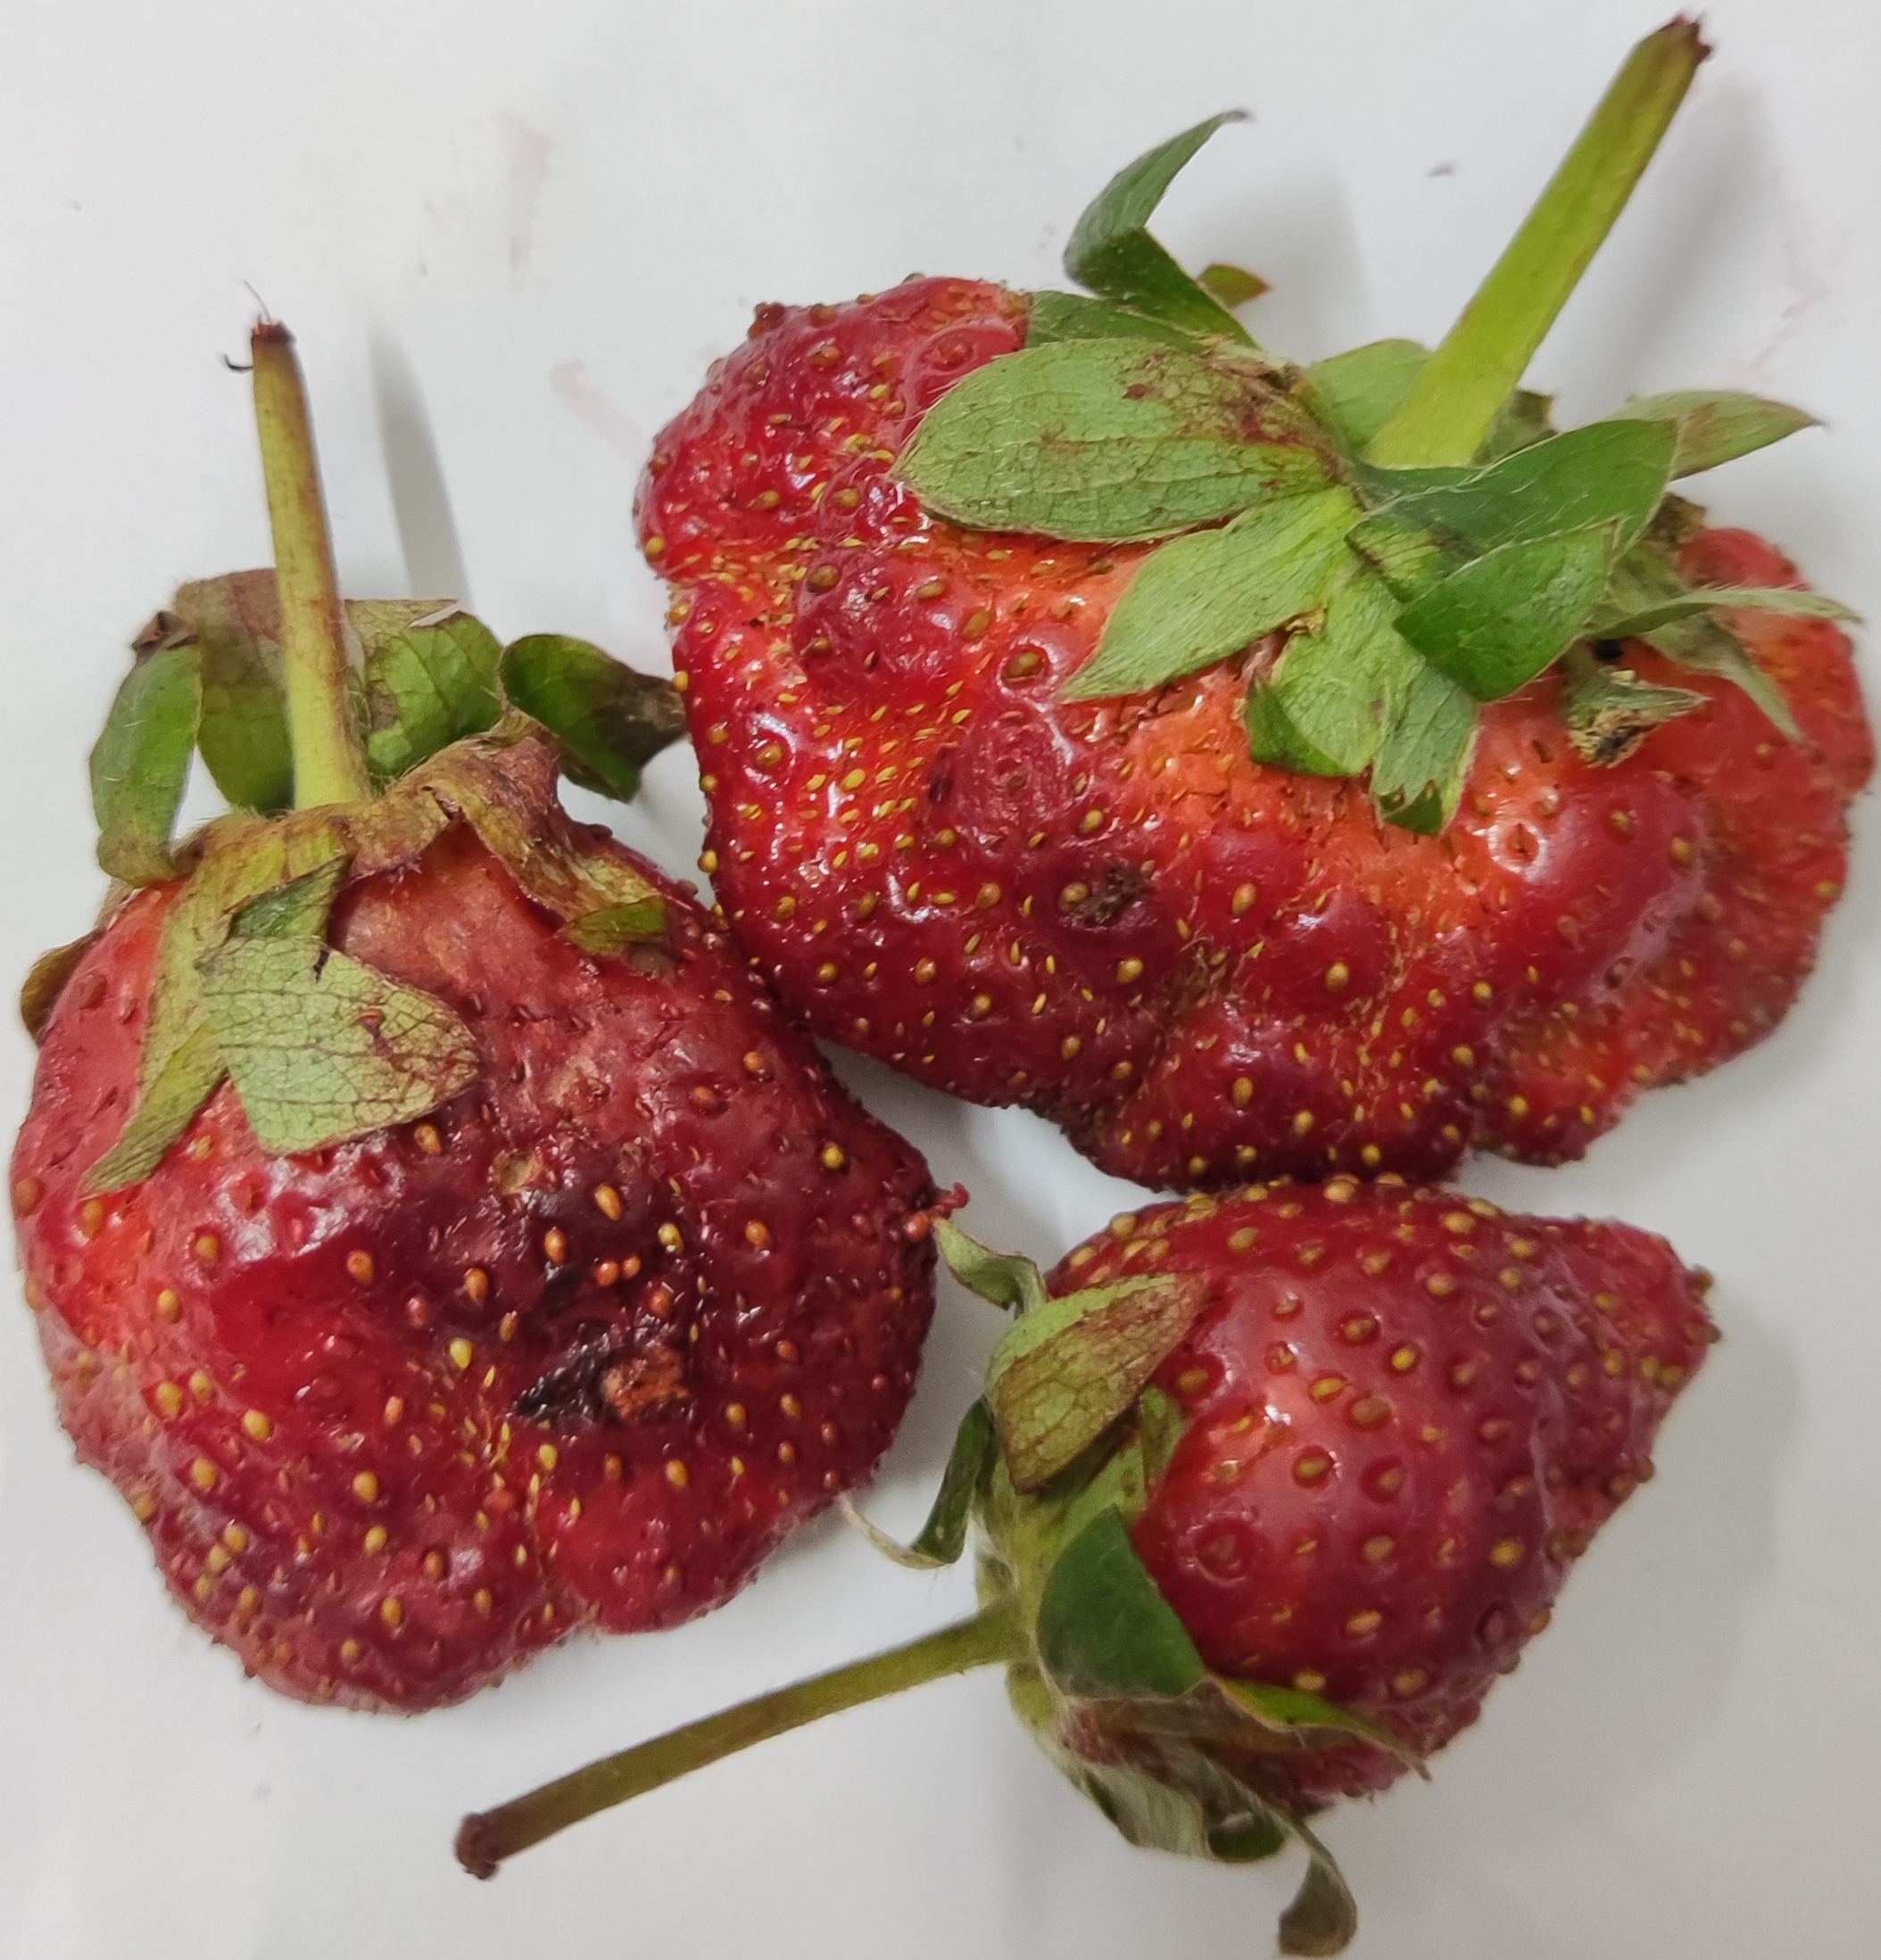
Fruit: strawberry
Condition: fresh